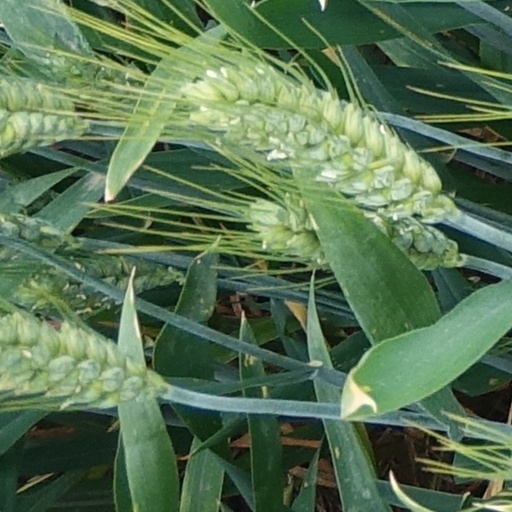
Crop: wheat